List of Muisca research institutes

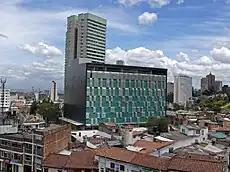
Universidad de Los Andes

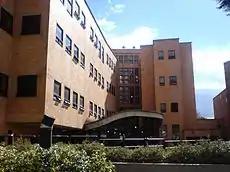
Universidad Nacional

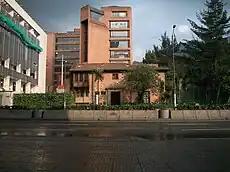
Universidad la Javeriana

This is a list of institutes providing research into the Muisca. The three most important universities in Bogotá have a department of anthropology to study the indigenous cultures of Colombia. While international research compared to the Inca, Aztec and Maya is quite limited, various other universities have provided knowledge about the Muisca and their culture.